Favus

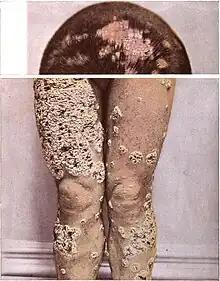
Favus on the head and legs

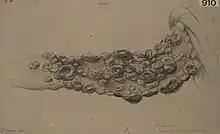
Favus on the arm

The uncomplicated appearance is that of a number of yellowish, circular, cup-shaped crusts (scutulum or shield) grouped in patches like a honeycomb, each crust about the size of a split pea, with a bundle of hair projecting in the center. These increase in size and become crusted over, so that the characteristic lesion can only be seen round the edge of the scab. A mousy odour is often present. Growth continues to take place for several months, when scab and scutulum go away, leaving a shining bare patch destitute of hair. The disease is essentially chronic, lasting from ten to twenty years. It is caused by the growth of a fungus, and pathologically is the reaction of the tissues to the growth.